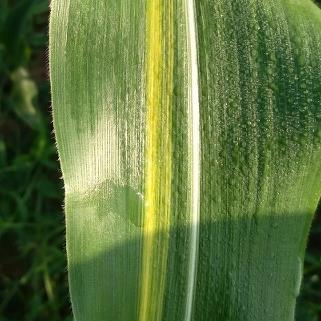
Crop: Maize
Condition: stripe-d